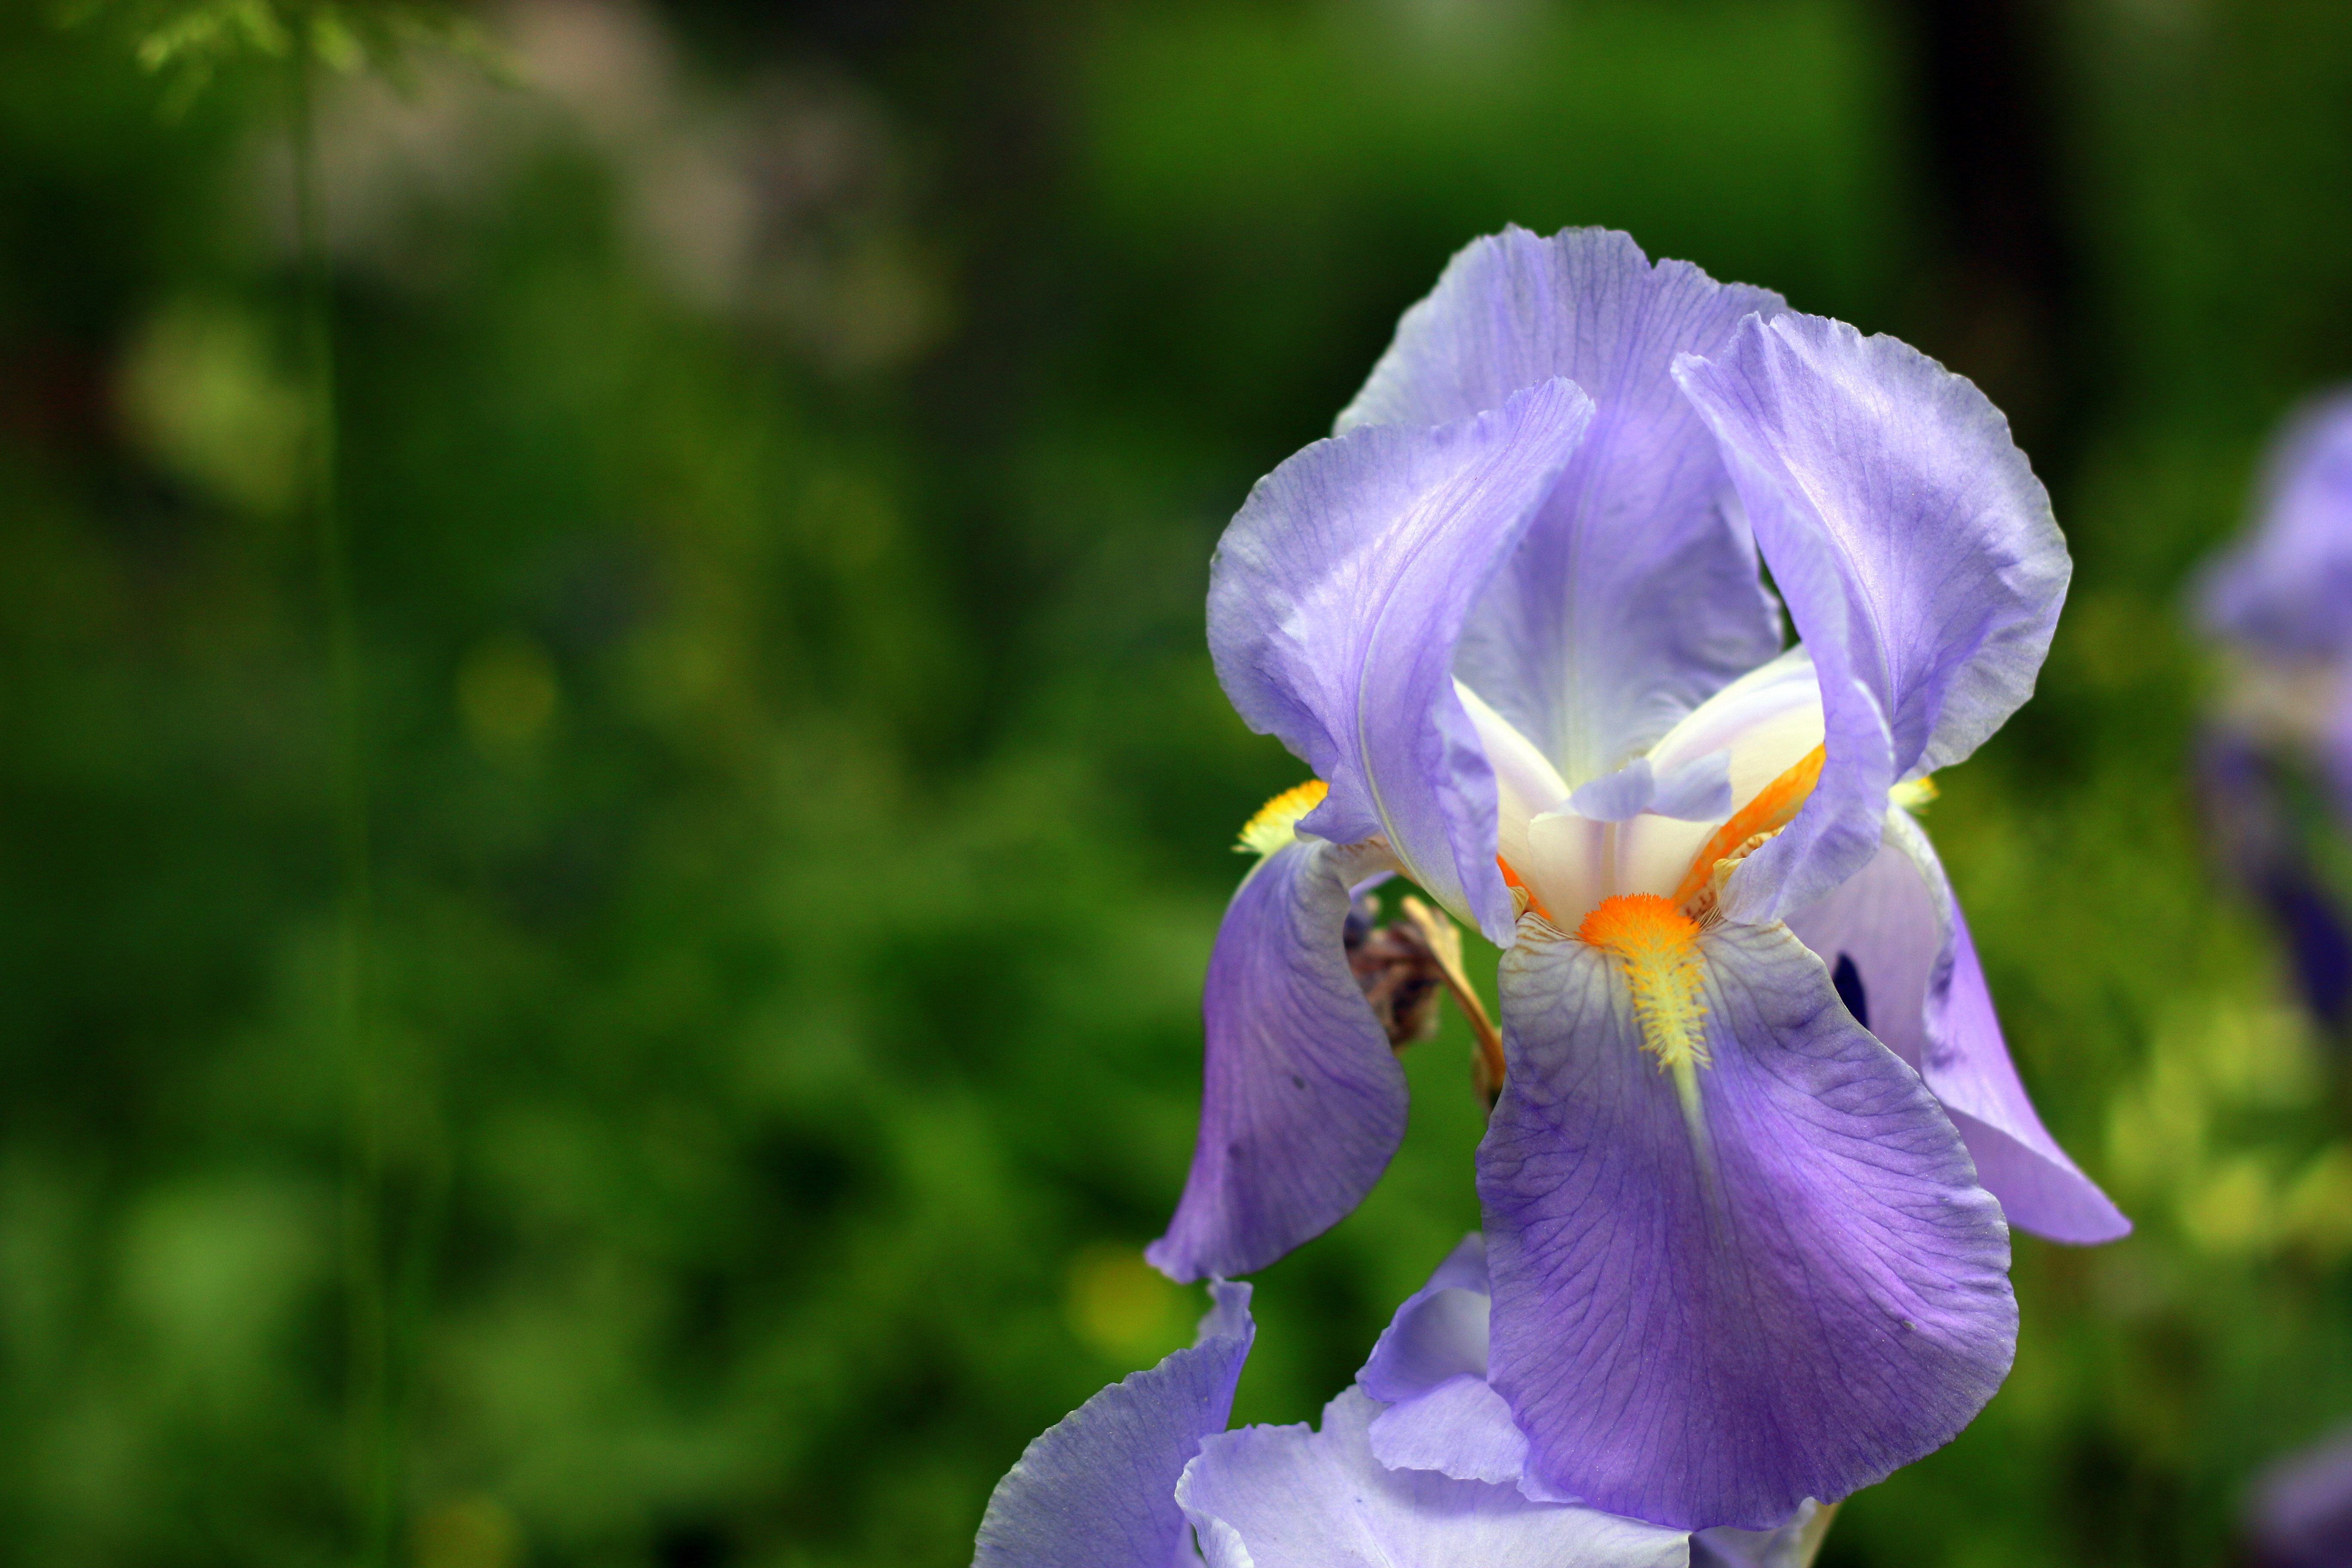
nature, blossom, plant, flower, purple, petal, bloom, city, floral, spring, green, natural, park, botany, colorful, garden, flora, wildflower, iris, eye, macro photography, flowering plant, land plant, dayflower family, iris family